Pakistan–Sri Lanka relations

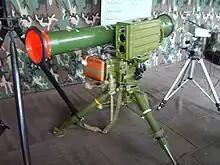
Baktar-Shikan Anti tank missile of Sri Lanka Army

On January 16, 2018, Pakistani Army Chief, General Qamar Javed Bajwa reached Sri Lanka on a two-day official visit on the invitation from his counterpart.